Ember

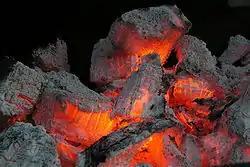
Embers of coal

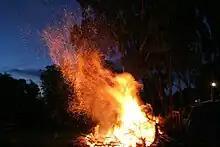
A bonfire in rural Australia, with a large number of sparks being blown by the wind; sparks are akin to embers in a similar way that dust is to stone.

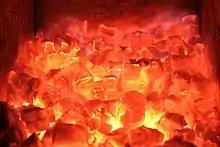
Embers of firewood used in sauna stove

An ember, also called a hot coal, is a hot lump of smouldering solid fuel, typically glowing, composed of greatly heated wood, coal, or other carbon-based material. Embers (hot coals) can exist within, remain after, or sometimes precede, a fire. Embers are, in some cases, as hot as the fire which created them. They radiate a substantial amount of heat long after the fire has been extinguished, and if not taken care of properly can rekindle a fire that is thought to be completely extinguished and can pose a fire hazard. In order to avoid the danger of accidentally spreading a fire, many campers pour water on the embers or cover them in dirt. Alternatively, embers can be used to relight a fire after it has gone out without the need to rebuild the fire – in a conventional fireplace, a fire can easily be relit up to 12 hours after it goes out, provided that there is enough space for air to circulate between the embers and the introduced fuel.